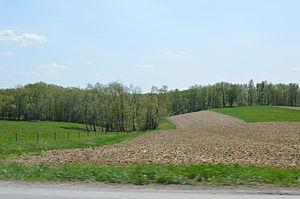
North Mahoning Township est un township situé au nord du comté d'Indiana, en Pennsylvanie, aux États-Unis. En 2010, il comptait une population de 1 428 habitants.